Minotaur-class cruiser (1906)

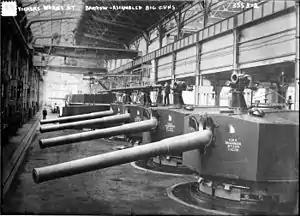
"Shannon"s 7.5-inch guns and turrets under construction. Note the 12-pounder guns and their mounts on the turret roofs.

The "Minotaur"s carried only four 50-calibre BL 9.2-inch Mk XI guns, compared to the six of the earlier ships, but the guns were mounted in twin hydraulically powered centreline turrets, which gave them the same four-gun broadside as the "Duke of Edinburgh"s. The guns had an elevation range of −5°/+15°. They fired projectiles at a muzzle velocity of ; this provided a maximum range of with armour-piercing (AP) shells. The rate of fire of these guns was up to four rounds per minute and the ships carried 100 rounds per gun.